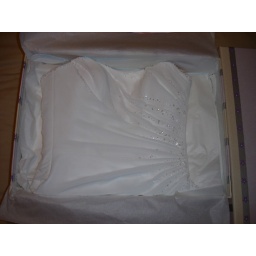
My dress in the pretty box